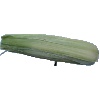
Label: Corn Husk 1